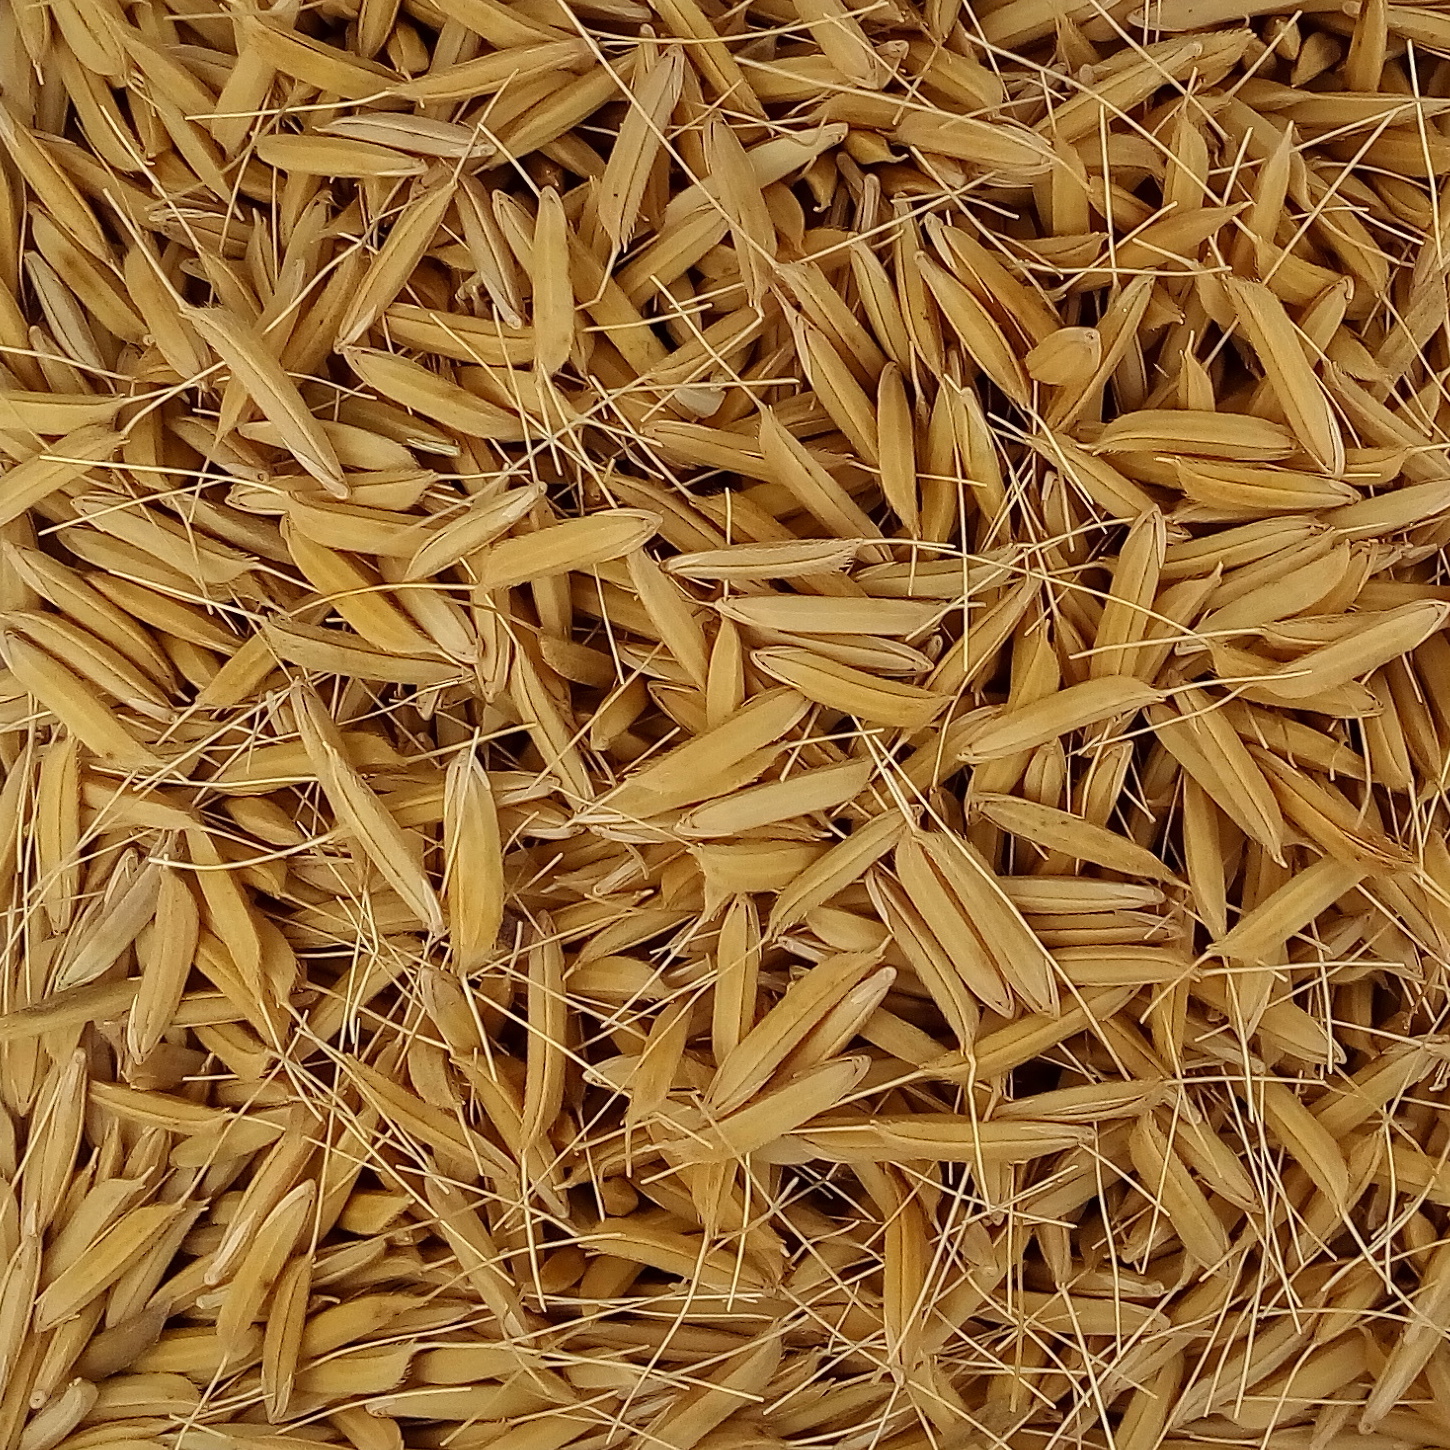
Rice seed variety: 1637